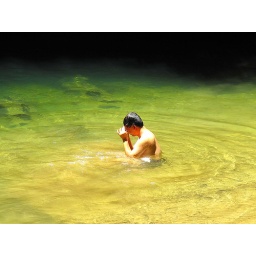
Johorean of our group cooling off in the clear water of the Melinau River in the Gunung Mulu National Park in Sarawak (Mon 5-10-2009).